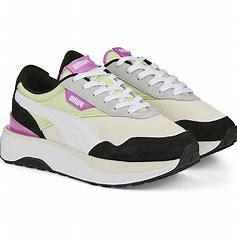
Brand: Puma
Model: Cruise Rider